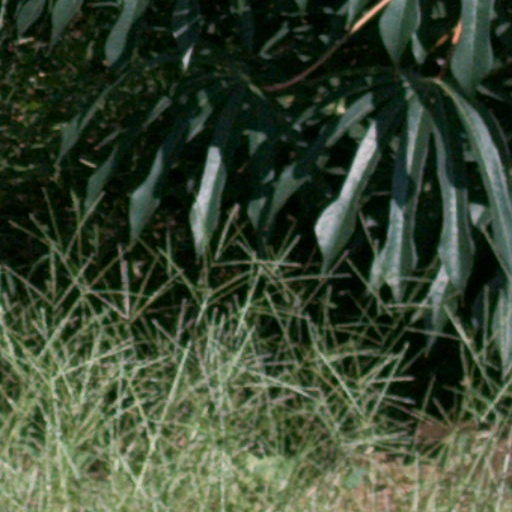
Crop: cassava